Harana (serenade)

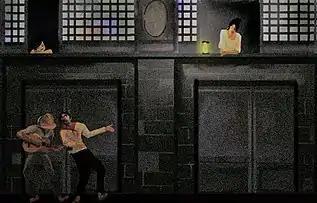
Harana

The harana is a serenade tradition in rural areas of the Philippines in which young men may formally meet single lady visitors. ln harana, the songs that are usually sung are Kundiman or dansas.